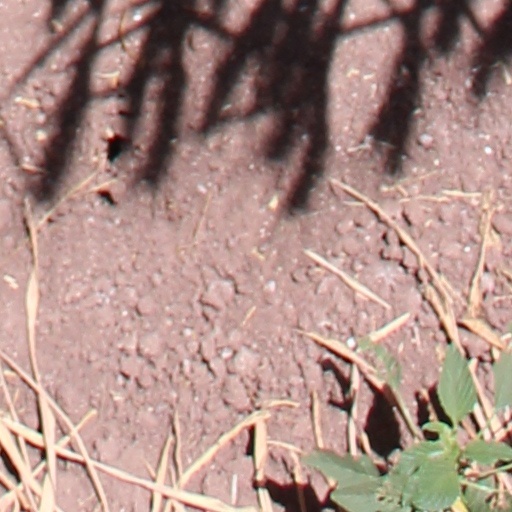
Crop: wheat